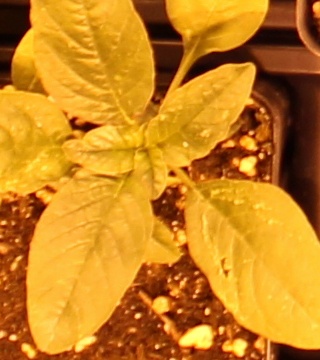
Label: Waterhemp